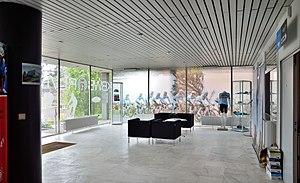
Photographie sur le hall, source Urban.Brussels, 2017
Le siège de la Ligue royale vélocipédique belge est un bâtiment de bureaux de trois étages édifié entre 1968 et 1969 par les architectes Ivan Van Mossevelde et Paul Nelis. Situé dans le sud de Bruxelles, le siège est installé aux numéros 49 avenue du Globe et 8 avenue Fontaine Vanderstraeten à Forest. Le bâtiment a été commandé par La Ligue royale vélocipédique belge, à la suite de la vente de leur ancien siège. La construction se place sur un terrain communal dans le cadre de l’aménagement d’un secteur du quartier Vossegat-Roosendaal.